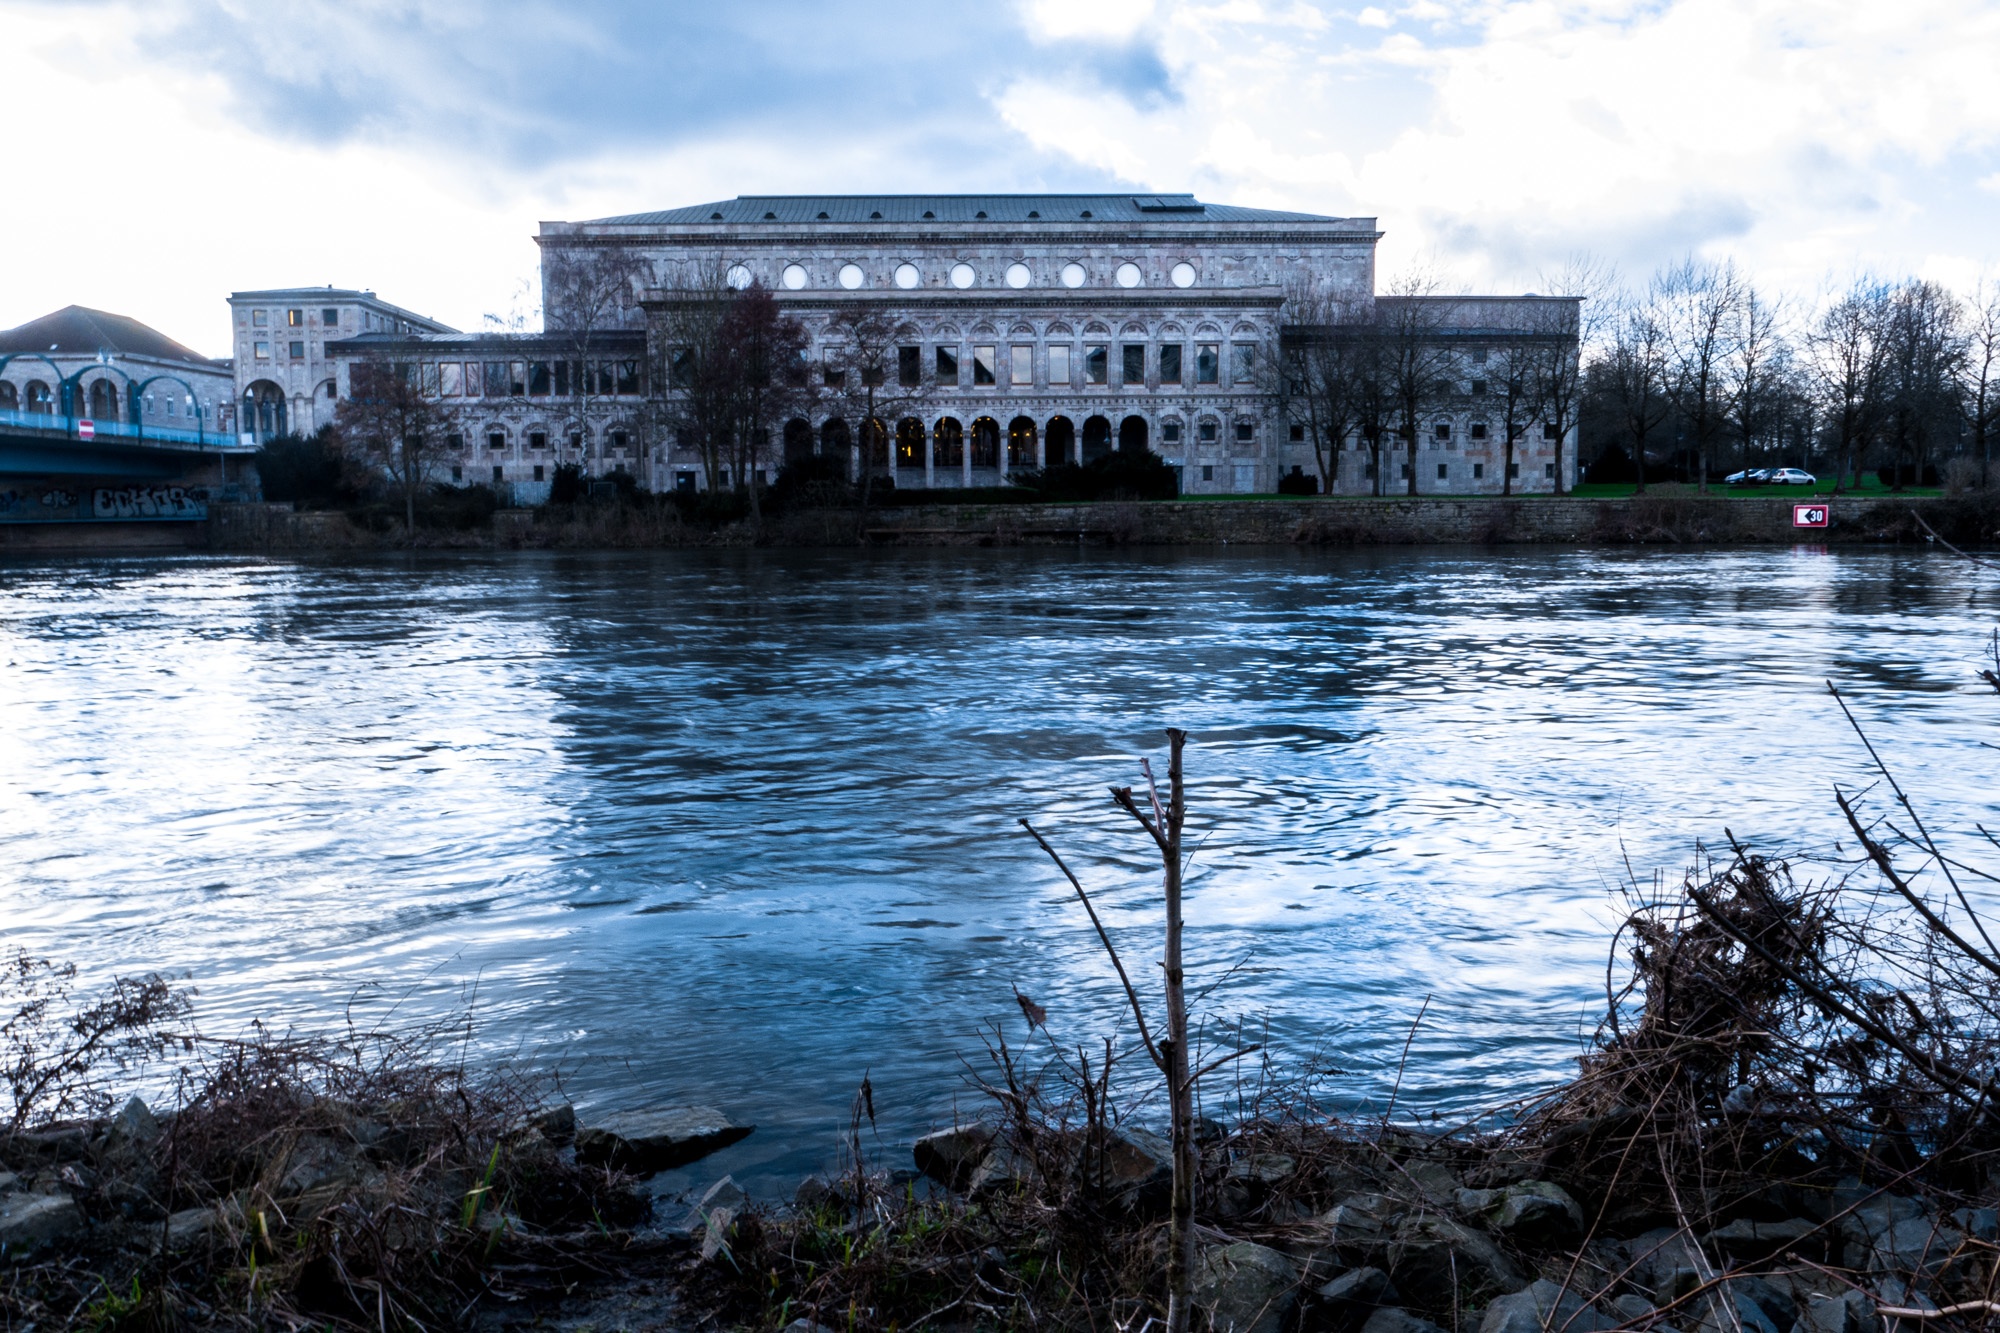
sea, water, river, reflection